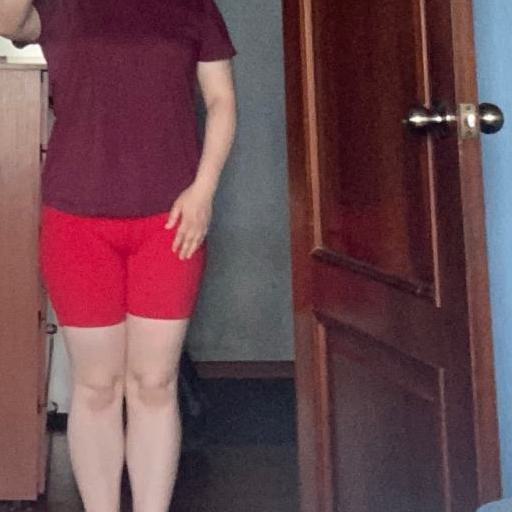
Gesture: no_gesture